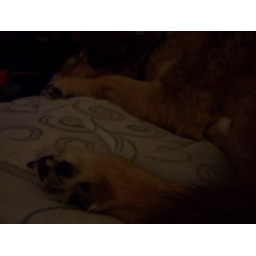
rusty dog in the dark.